Royal Banner of Scotland

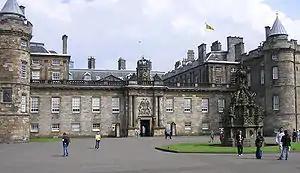
The Royal Banner of Scotland flying above Holyrood Palace, Edinburgh.

The Lion rampant has been used as a heraldic symbol by heirs of Malcolm III beginning with David I. The Great Seal was used by Alexander II (1214–1249). Its use in Scotland originated during the reign of Malcolm III (1058–1093), The Lion rampant motif is used as a badge by those Irish clans that have lineage in common with Malcolm III. They are linked to the legendary Milesian genealogies (specifically, the red lion is associated with the descendants of Érimón). An early recorded Scottish royal standard featured a dragon, which was used at the Battle of the Standard in 1138 by David I (1124–1153). Robert the Bruce, King Robert I, almost certainly wore a yellow surcoat that bore the Royal Red Lion Rampart at the Battle of Bannockburn in 1314.